Air Mekong

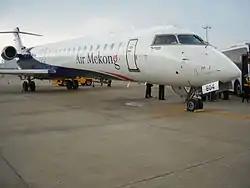
A Bombardier CRJ-900 in Air Mekong's livery at Tan Son Nhat International Airport.

Mekong Aviation Joint Stock Company, doing business as Air Mekong, was a short-lived airline from Vietnam which operated scheduled passenger flights from its main hub at the now-closed Duong Dong Airport in Phu Quoc and secondary hubs at Noi Bai International Airport in Hanoi and Tan Son Nhat International Airport in Ho Chi Minh City. Its headquarters were located in Phú Quốc, Kiên Giang Province. It was established in 2009 and flight operations were launched on 9 October 2010. This was the third privately owned airline of Vietnam, after Indochina Airlines (defunct as of 2009), and VietJet Air. Air Mekong leased four Bombardier CRJ 900 aircraft from SkyWest Airlines, each equipped with 90 seats in both business and economy classes. In 2011, Air Mekong operated 10,750 flights and carried about 710,000 passengers.